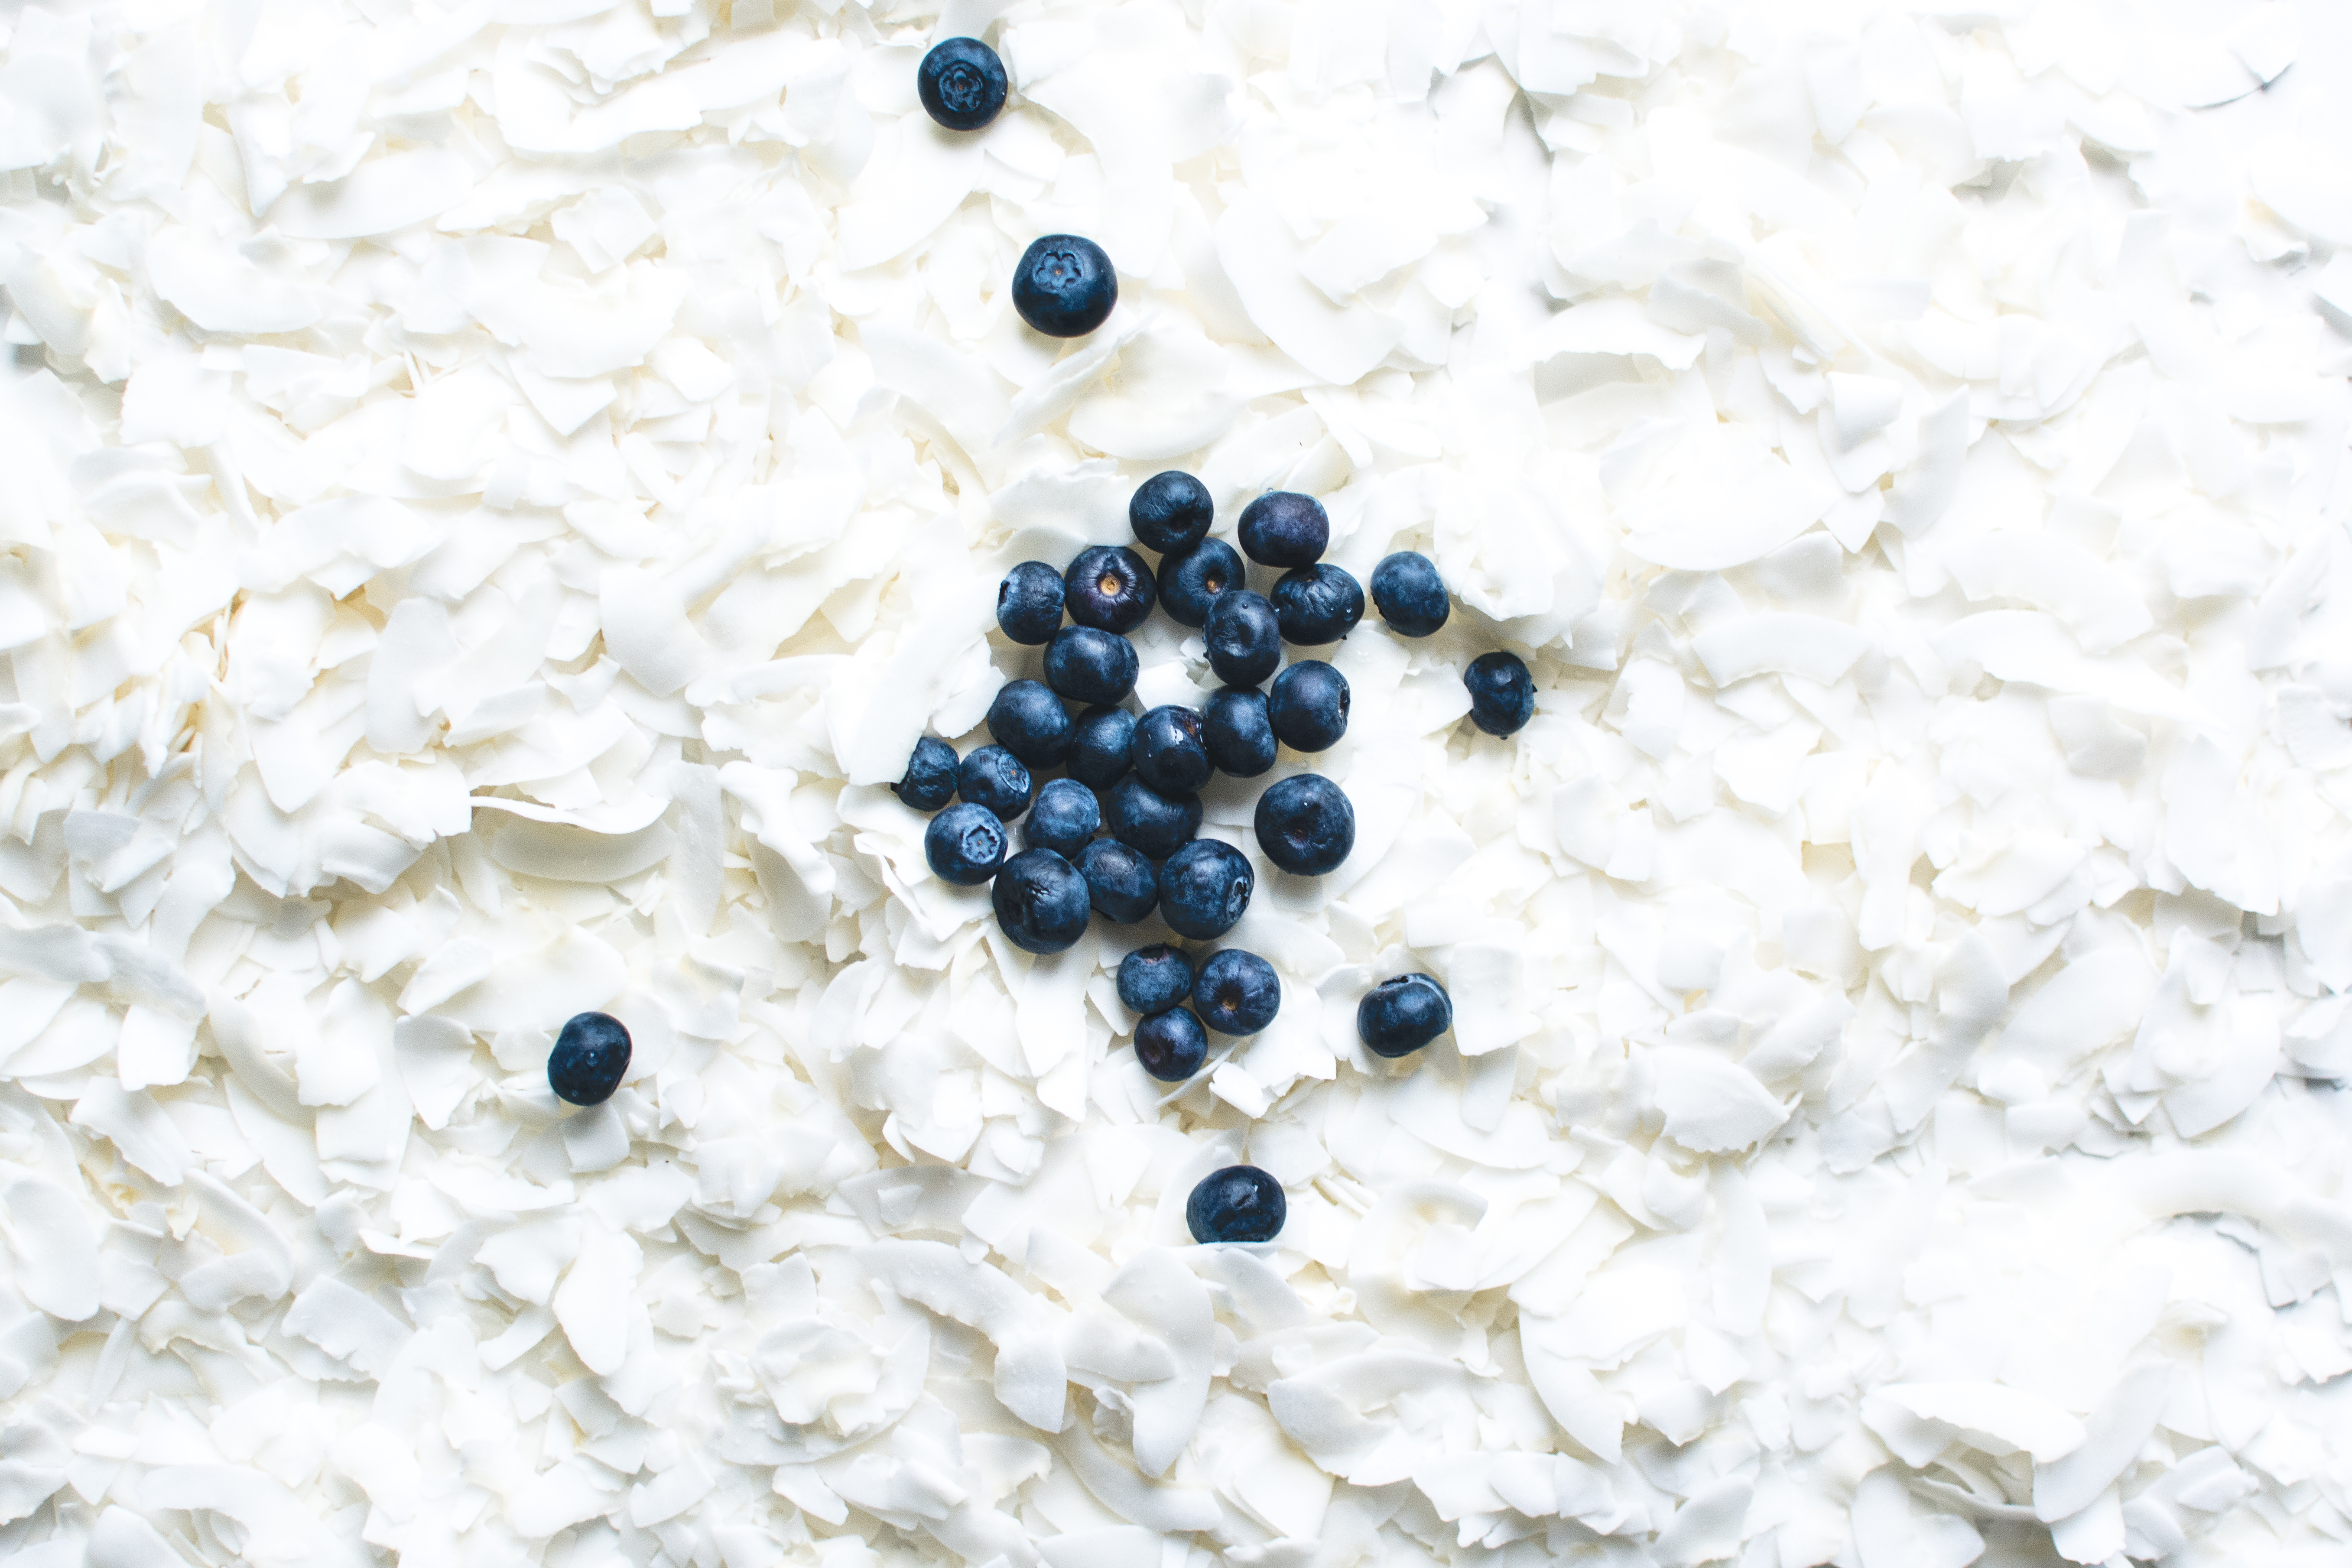
blueberry, food, dish, dairy, cuisine, berry, cream, bilberry